Inami Station

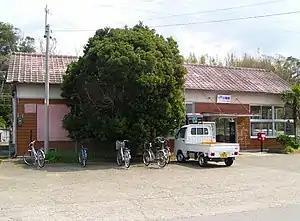
Inami Station in April 2004

Inami Station is served by the Kisei Main Line (Kinokuni Line), and is located 309.3 kilometers from the terminus of the line at Kameyama Station and 129.1 kilometers from .